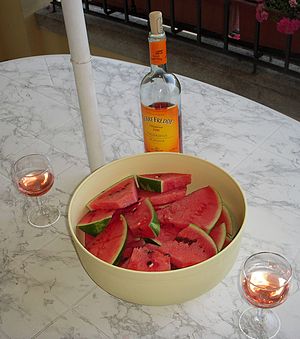
Vandmelon / Anvendelse
Vandmelon serveret med kølig rosévin
Vandmelon i skiver og en kølig Valdadige Rosé fra Terre Fredde. Juli 2009.
Vandmelon er en af de mest kendte eksotiske frugter i Danmark. Den stammer oprindeligt fra Afrika, men bliver nu dyrket mange andre steder, bl.a. ved Middelhavet. Nord for alperne er det for koldt at dyrke vandmelon – selv i drivhus er det normalt ikke umagen værd. Jorden skal være fugtig og luften tør, og der skal være masser af sol for at planten trives bedst. For nomaderne i Kalahari-ørkenen er den vildtvoksende vandmelon stadig livsvigtig.